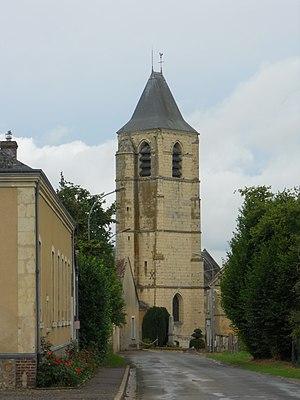
Église Saint-Martin de Mâle This building is inscrit au titre des Monuments Historiques. It is indexed in the Base Mérimée, a database of architectural heritage maintained by the French Ministry of Culture,
L'église Saint-Martin est une église catholique située à Mâle, en France, ancienne commune rattachée à la commune nouvelle de Val-au-Perche.
Cet article recense les monuments historiques de l'arrondissement de Mortagne-au-Perche, dans l'Orne, en France.
Mâle est une ancienne commune française, située dans le département de l'Orne en région Normandie, devenue le 1ᵉʳ janvier 2016 une commune déléguée au sein de la commune nouvelle de Val-au-Perche.